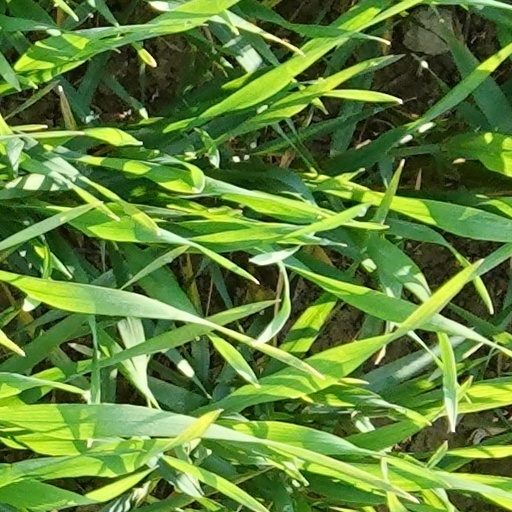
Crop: wheat